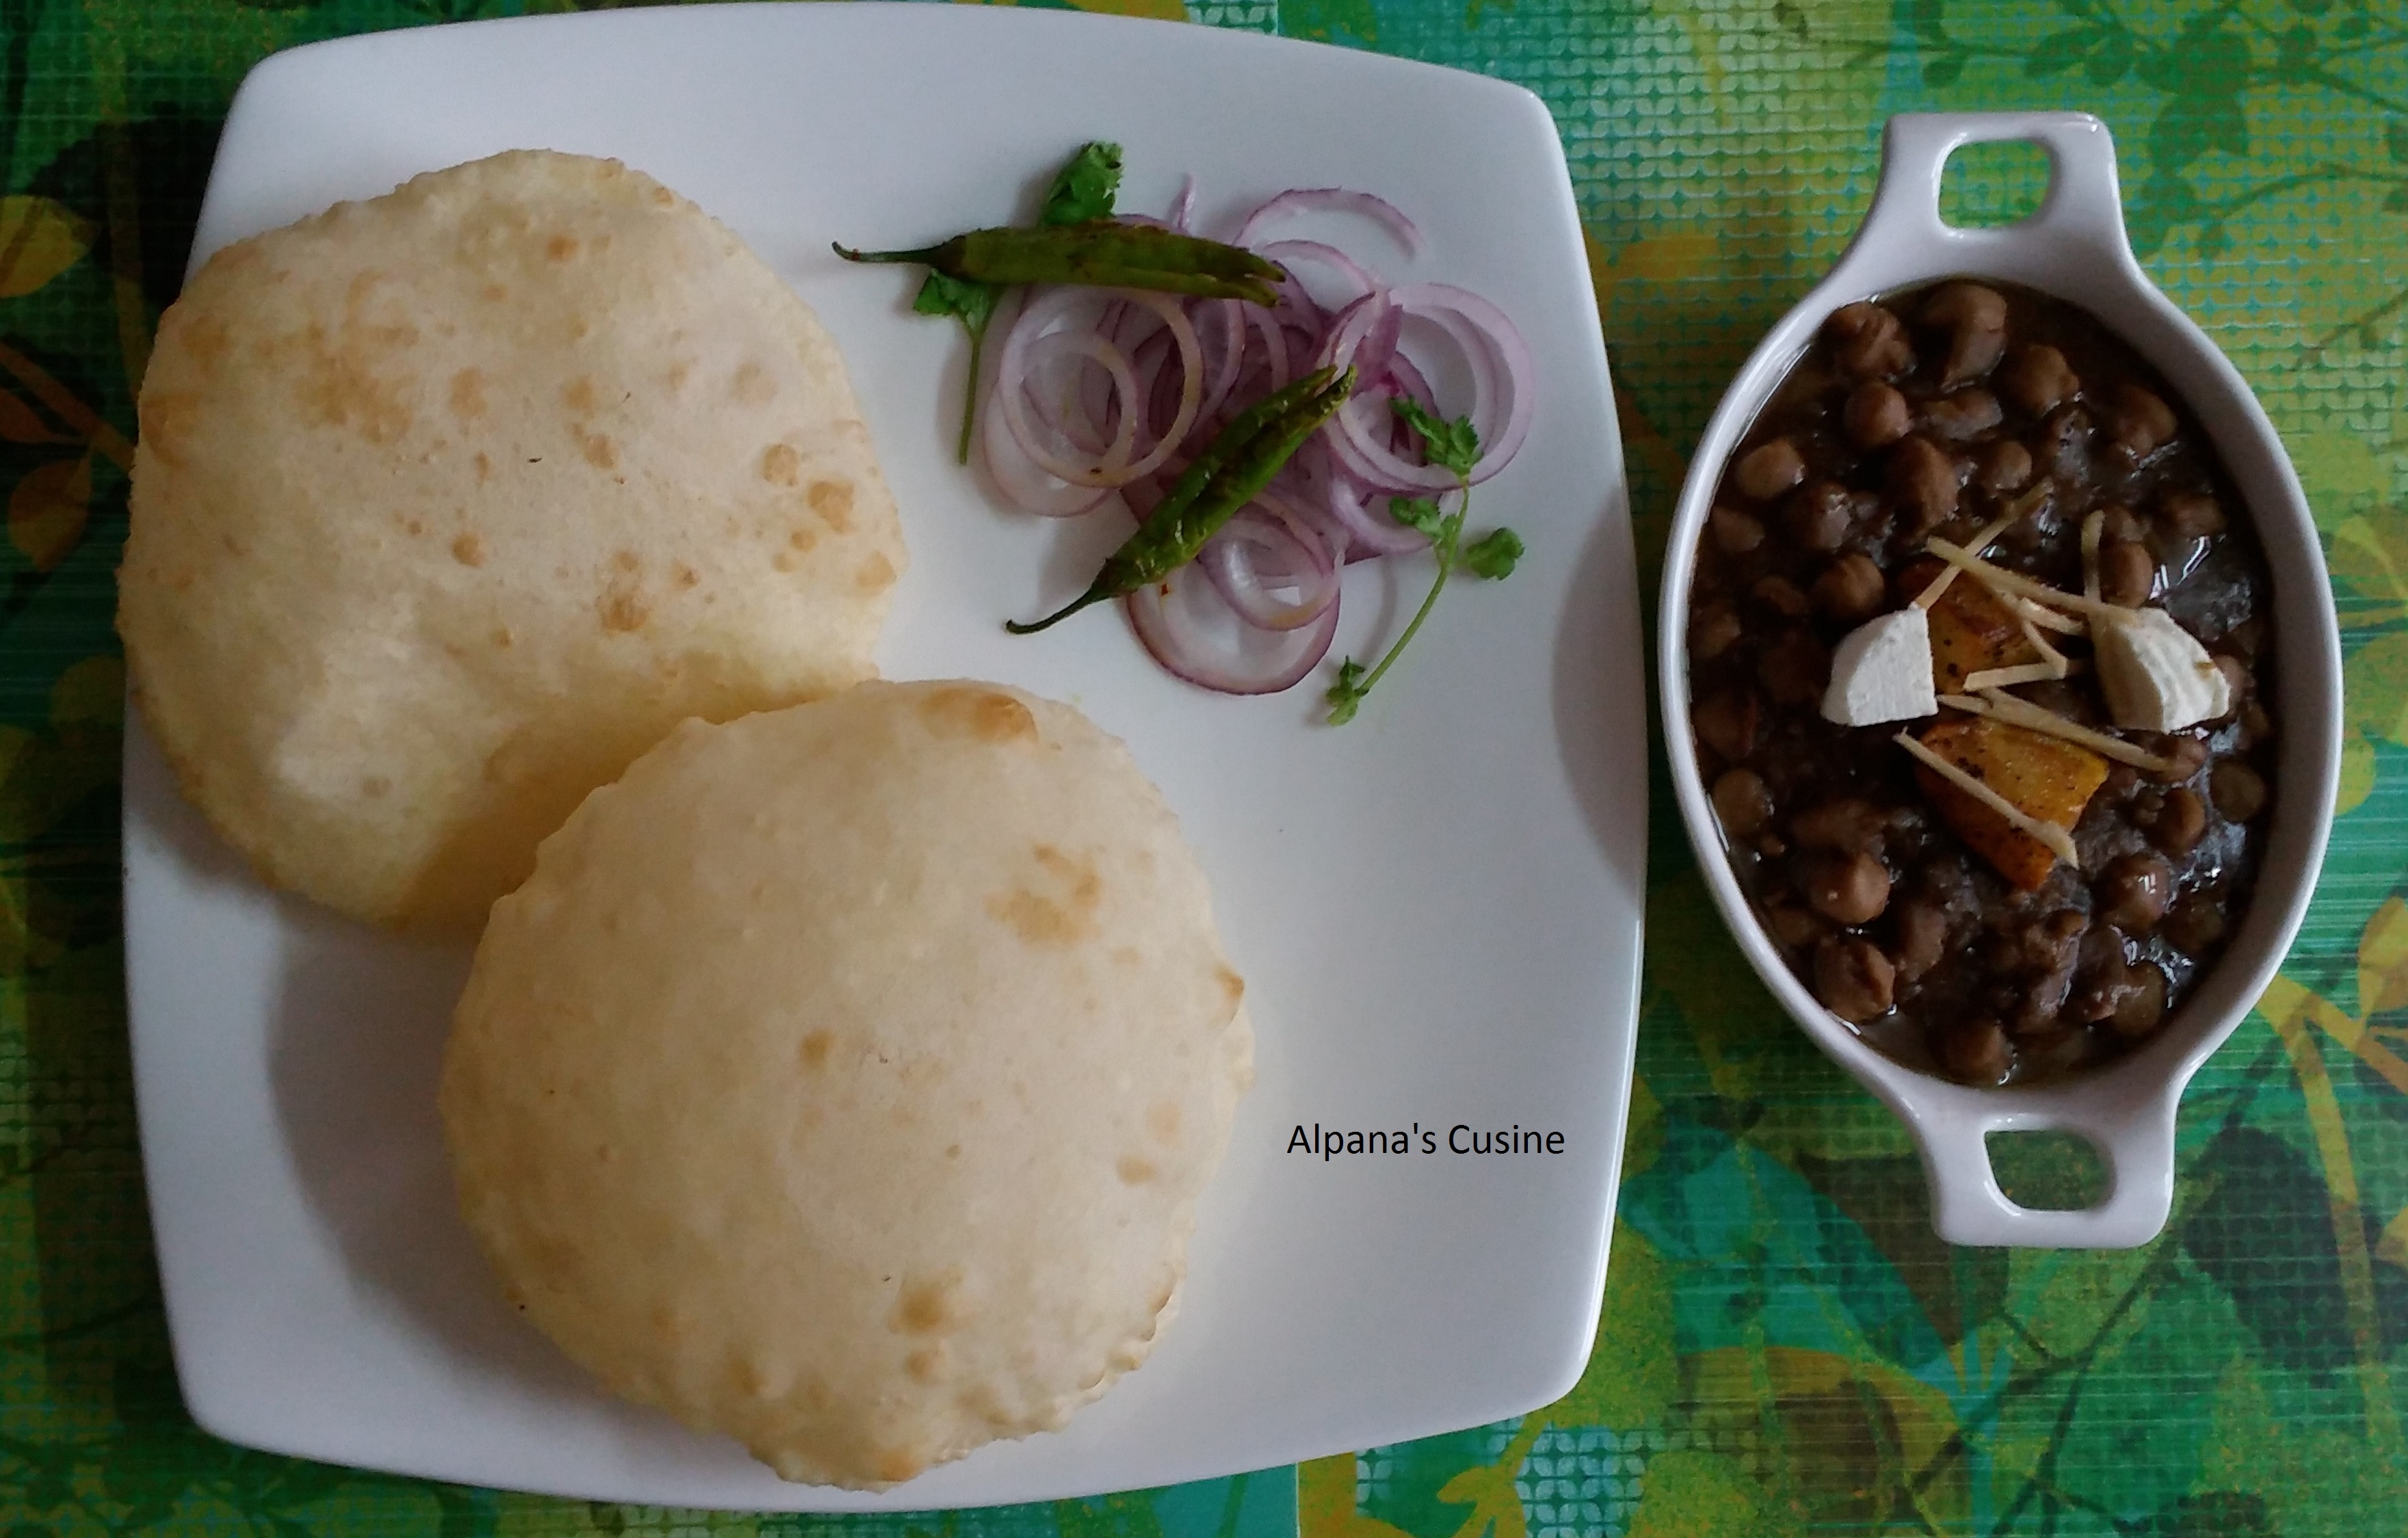
Dish: chole_bhature